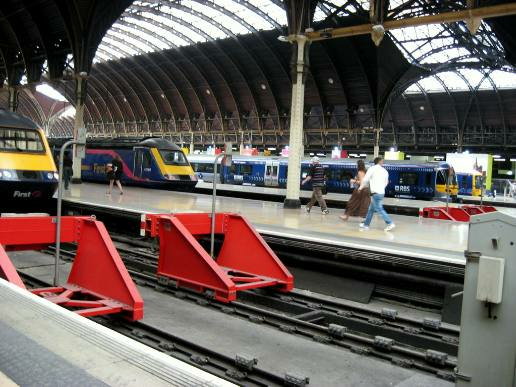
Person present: No